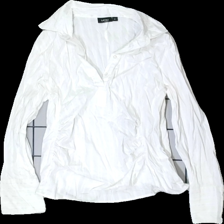
View: front
Type: Shirt
Category: Ladies
Brand: Not in the list
Brand text on label: mom (lindex)
Colors: White
Material: 74% cotton 26%nylon
Pattern: Striped
Cut: Regular
Size: 38
Season: All
Stains: Minor
Smell: Minor
Price range: 50-100
Recommended usage: Export